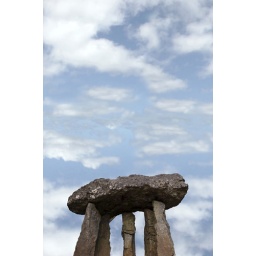
ancient standing stone monuments in county limerick ireland.includes clipping path